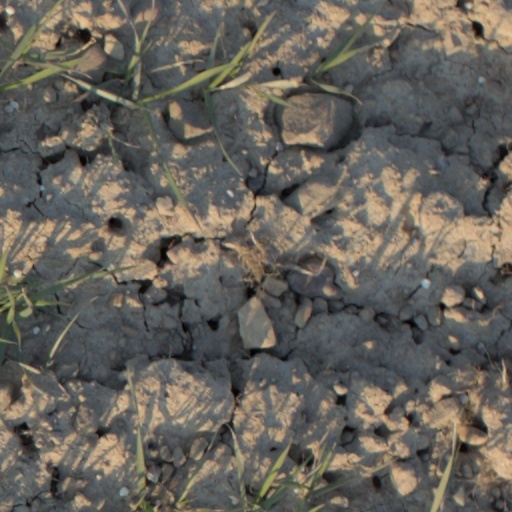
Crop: wheat